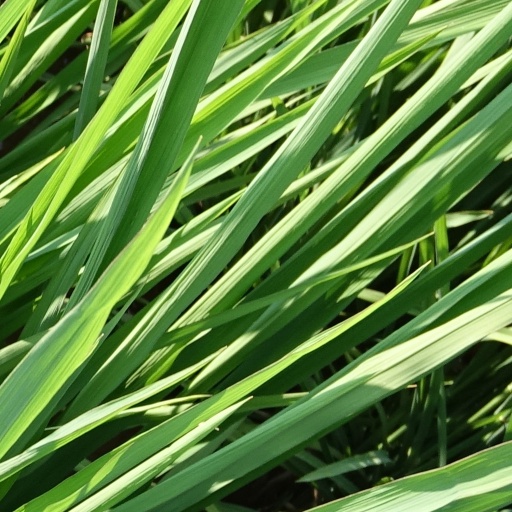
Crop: rice